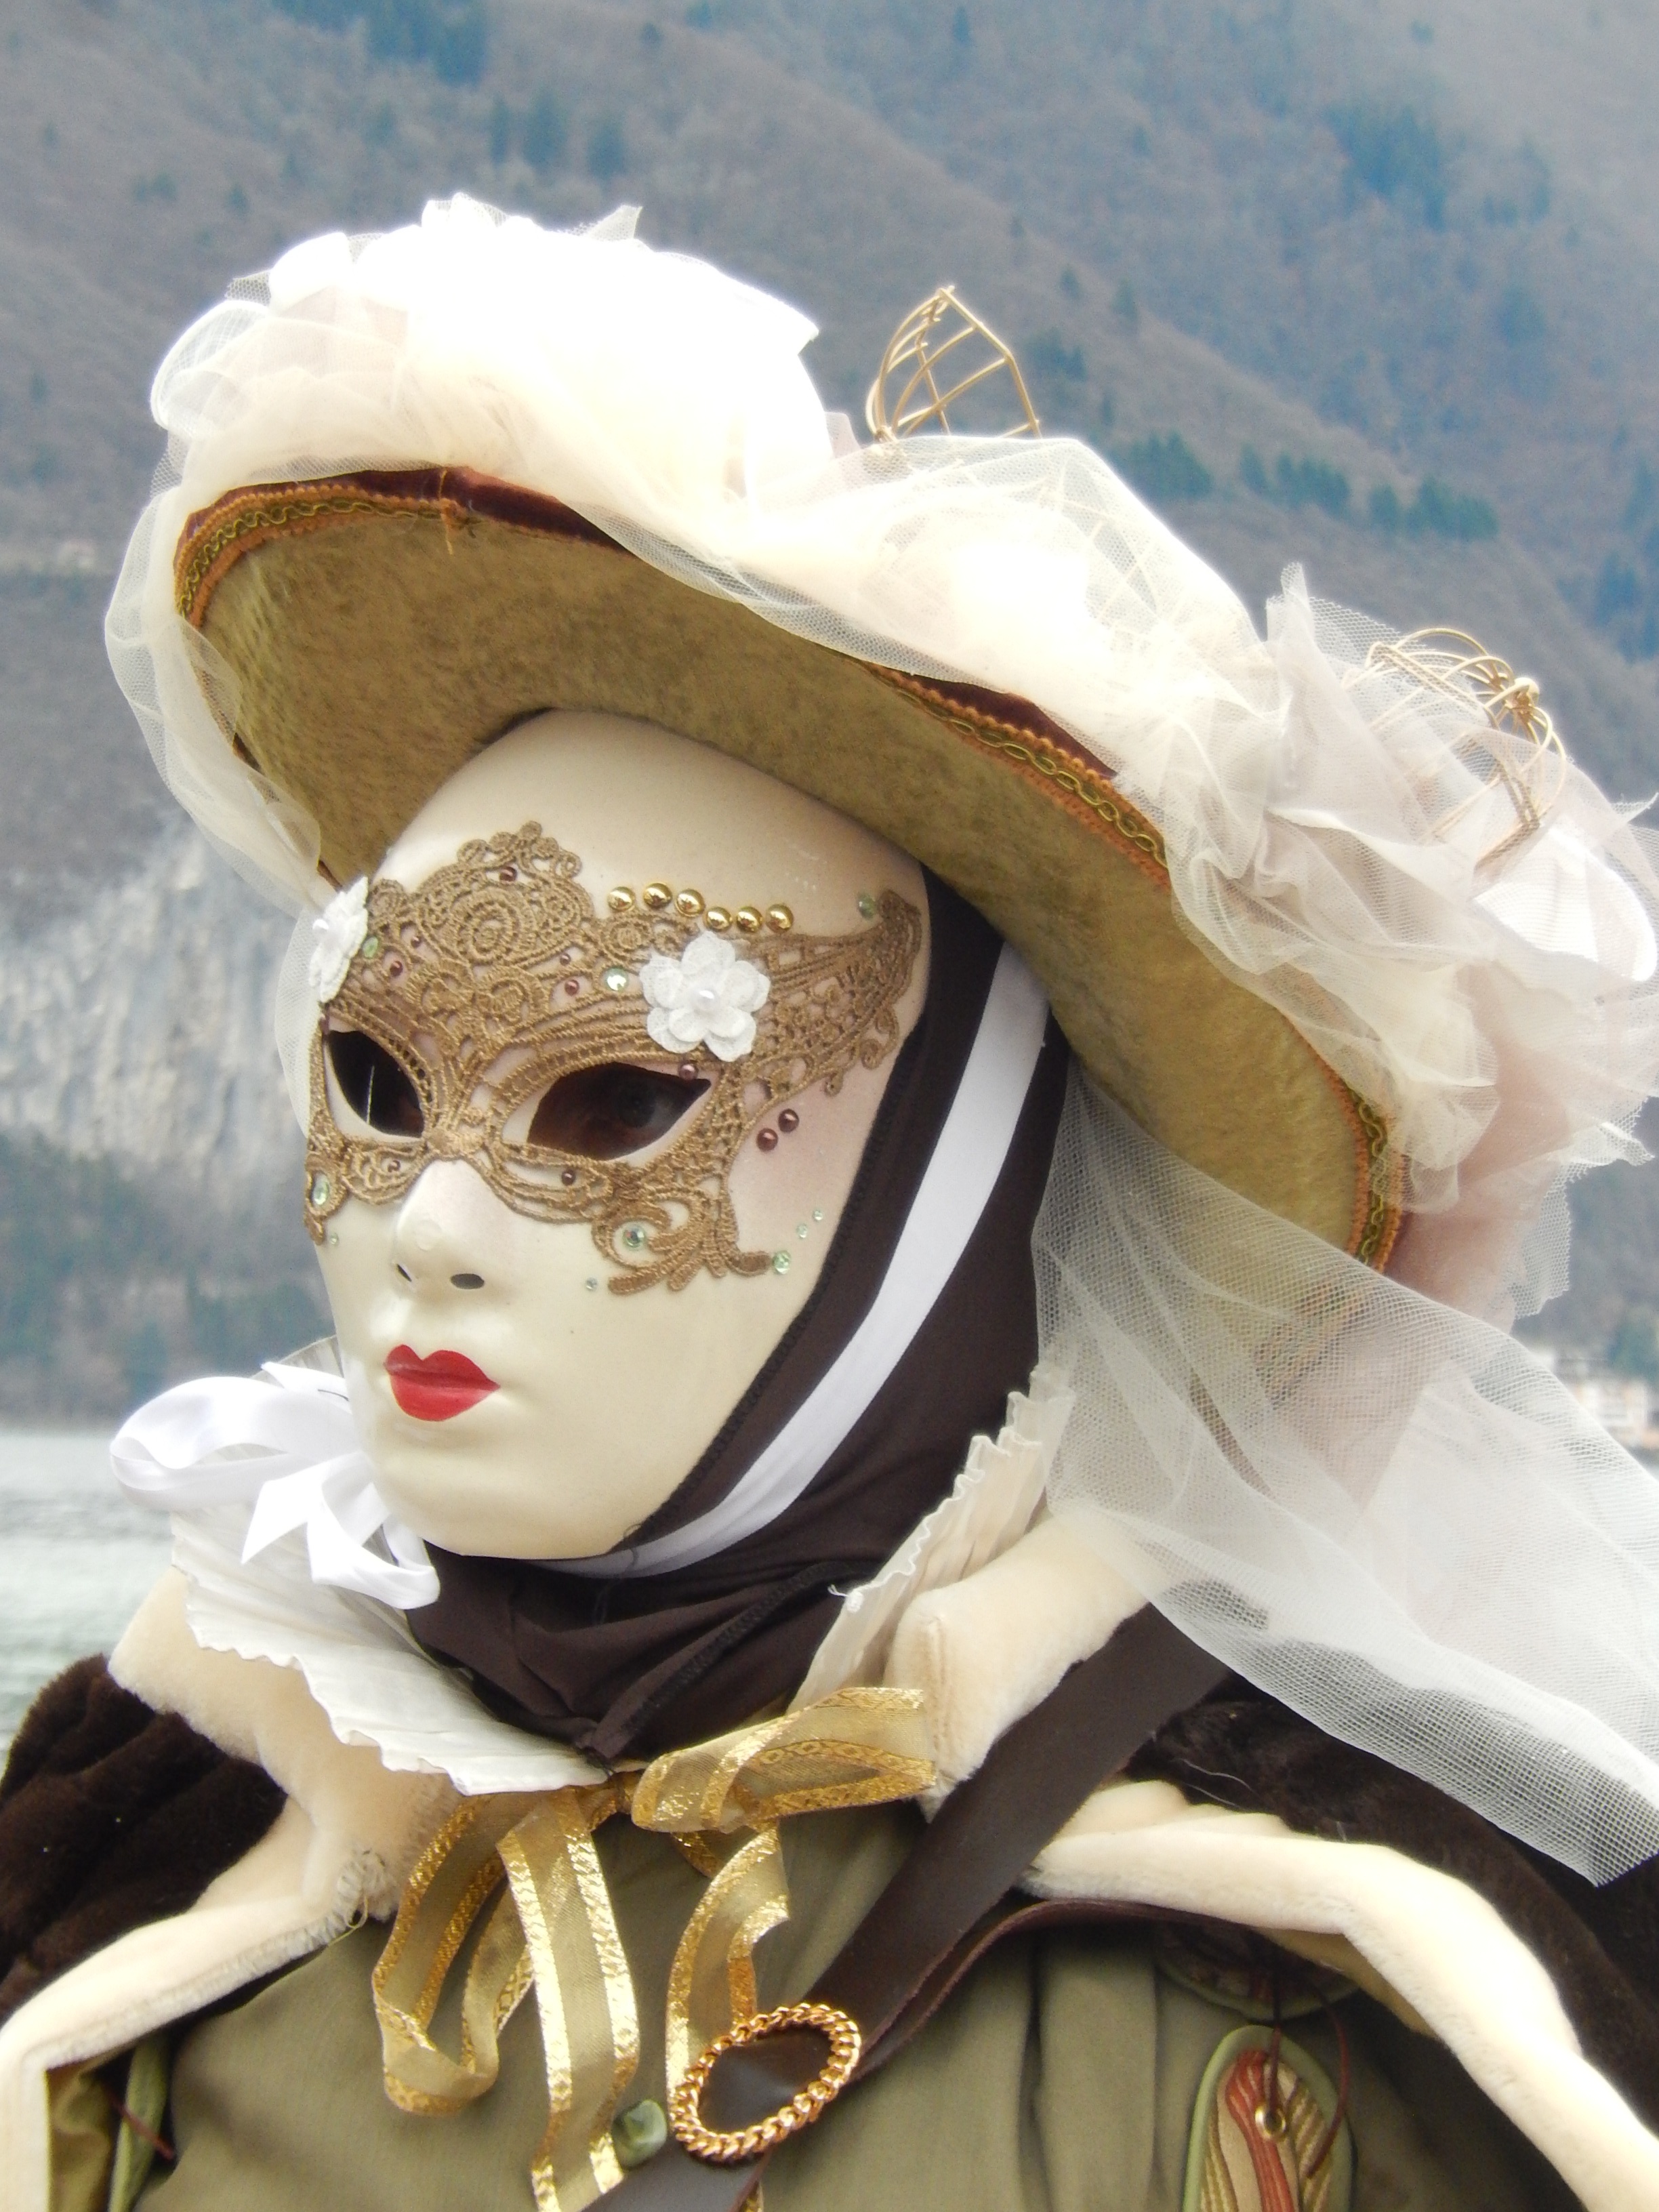
france, carnival, clothing, toy, mask, head, costume, masque